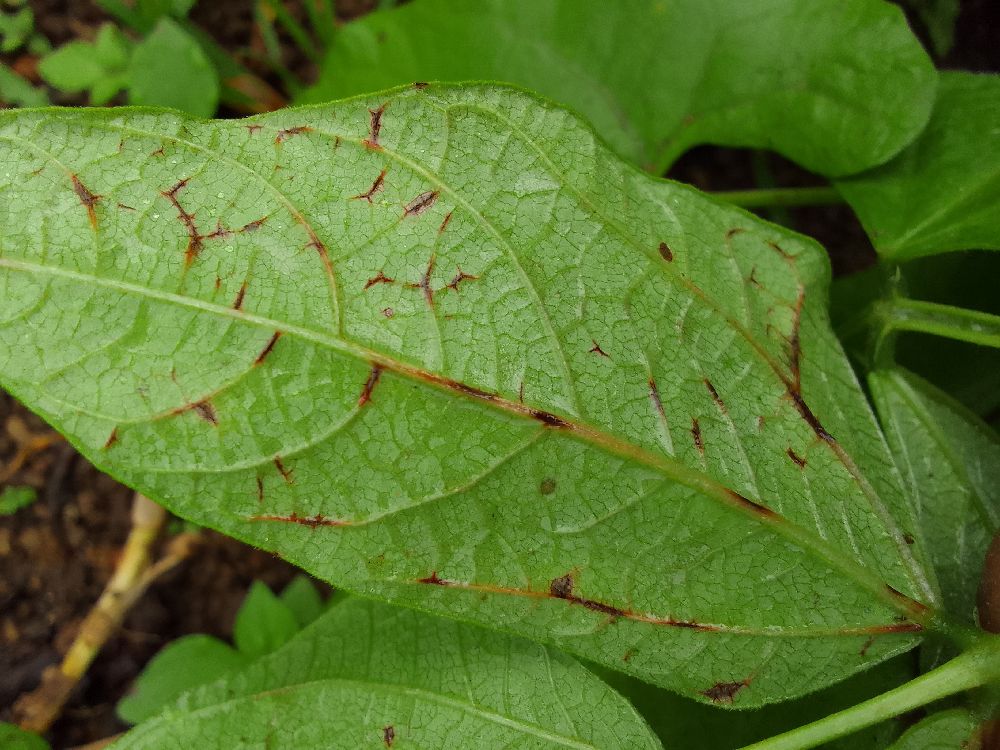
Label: anthracnose